Electric harp

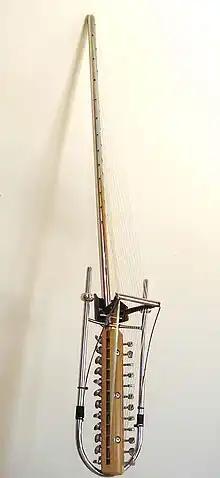
Signature Series Gravikord

In the late 20th century instrument builder and American musician Robert Grawi created an electric double harp-lute based on the West African kora but strung and tuned differently. The gravikord is a light ergonomically designed instrument made of modern materials mostly stainless steel tubing. It was created to enable easier playing of complex African cross rhythms on an African derived modern electro-acoustic harp. It is a double harp that has 24 strings evenly divided in two ranks arrayed on a free standing "Vee" shaped bridge made of synthetic material including an integral piezo-electric sensor.